Newbury Park, California

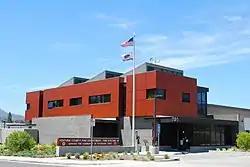
The 11,233 sq. ft. Newbury Park Fire Station on Mitchell Rd, which opened in 2017

Newbury Park is considered a stronghold for the Republican Party, and had three registered Republican voters for every Democratic voter as of 2007.